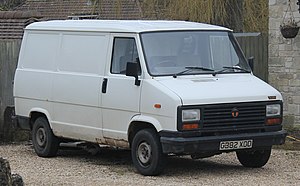
Fiat Ducato / Fiat Ducato I/Fiat Talento/Alfa Romeo AR6/Citroën C25/Peugeot J5/Talbot Express (type 280/290, 1981−1994)
Fiat Ducato er en serie af varebiler og minibusser, som Fiat Automobiles siden foråret 1981 har bygget i joint venture med PSA Peugeot Citroën. I starten adskilte modellen sig fra de identiske Citroën C25 og Peugeot J5 samt Ram ProMaster gennem de benyttede motorer. Som afløser for Fiat 900 kom modellen Fiat Talento, en version med ekstra kort akselafstand, på markedet; denne version fandtes kun hos Fiat. Med introduktionen af anden generation udgik Fiat Talento hhv. versionen med ekstra kort akselafstand, i stedet kom den mindre Fiat Scudo på markedet i slutningen af 1995.